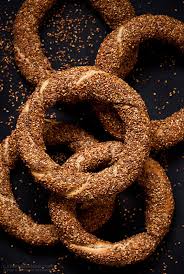
Yemek: simit